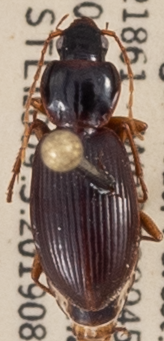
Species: Synuchus impunctatus
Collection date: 2019-08-20
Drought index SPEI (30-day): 0.512
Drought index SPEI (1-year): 2.09
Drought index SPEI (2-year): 1.13